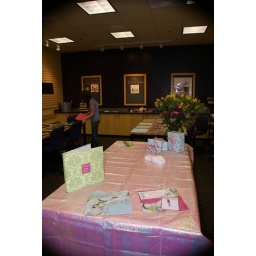
sign in table 2